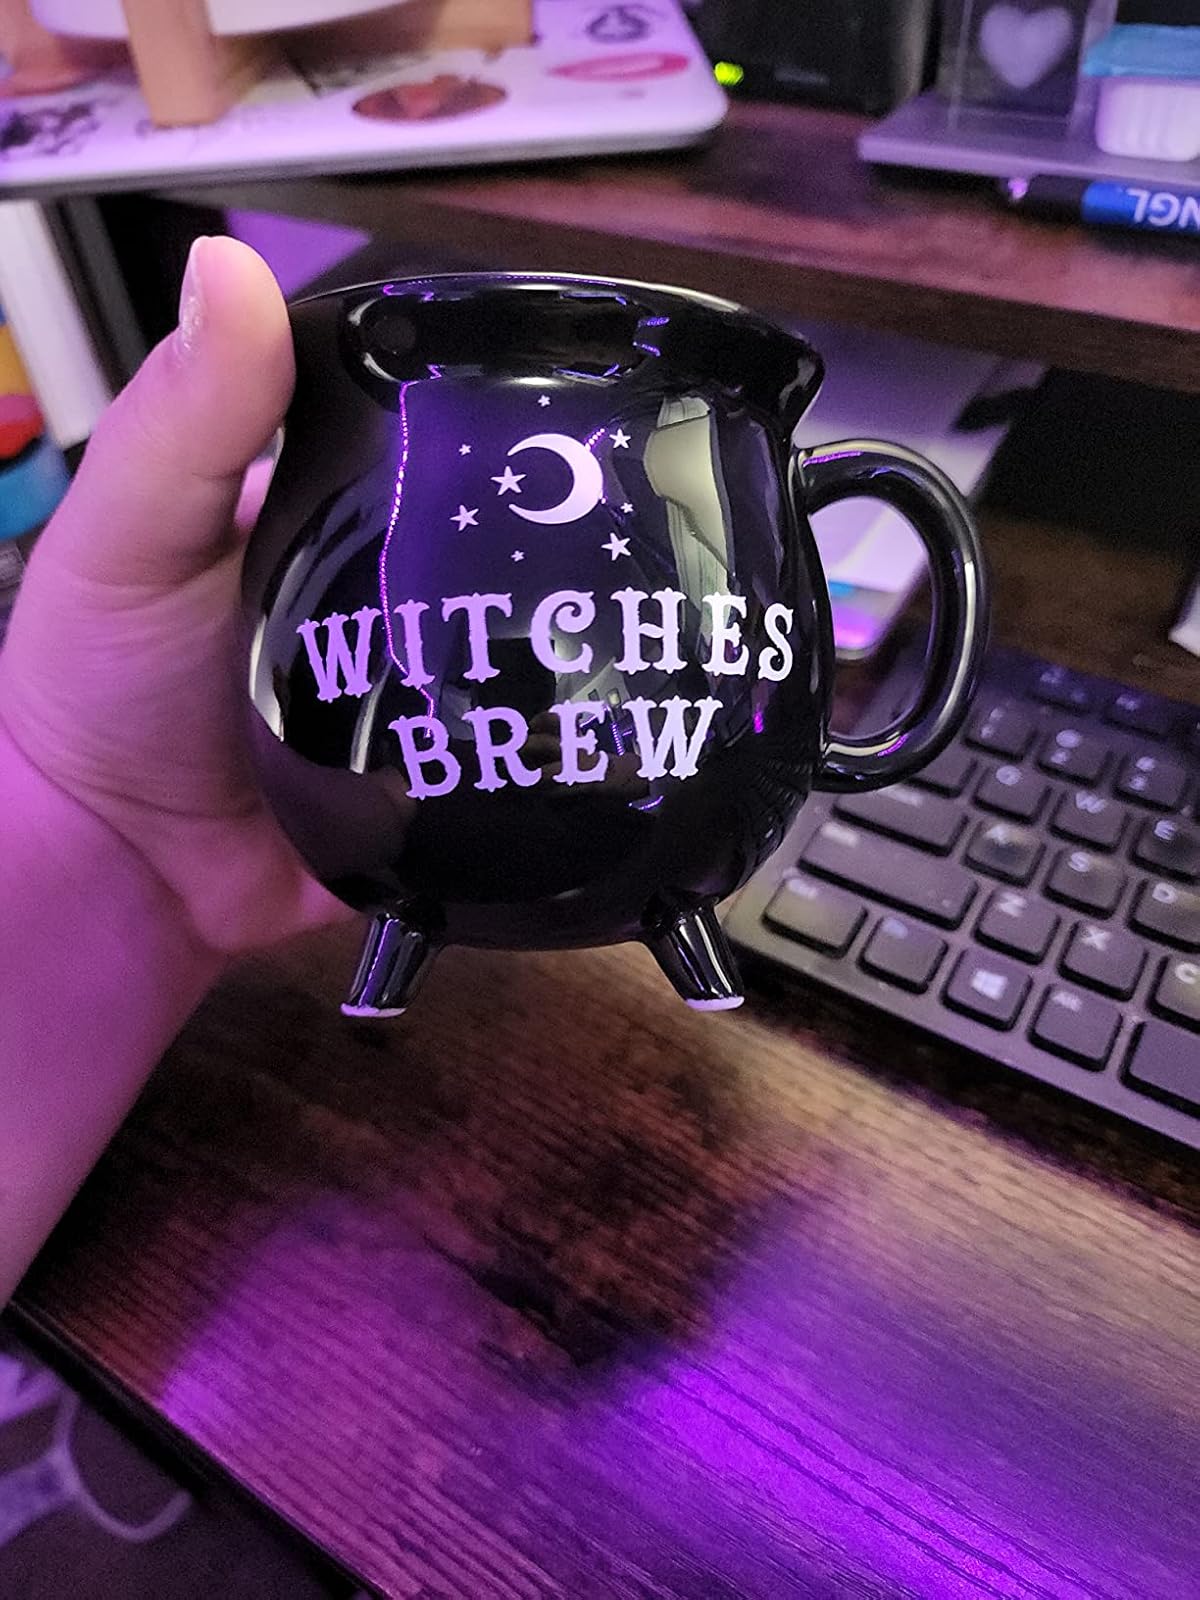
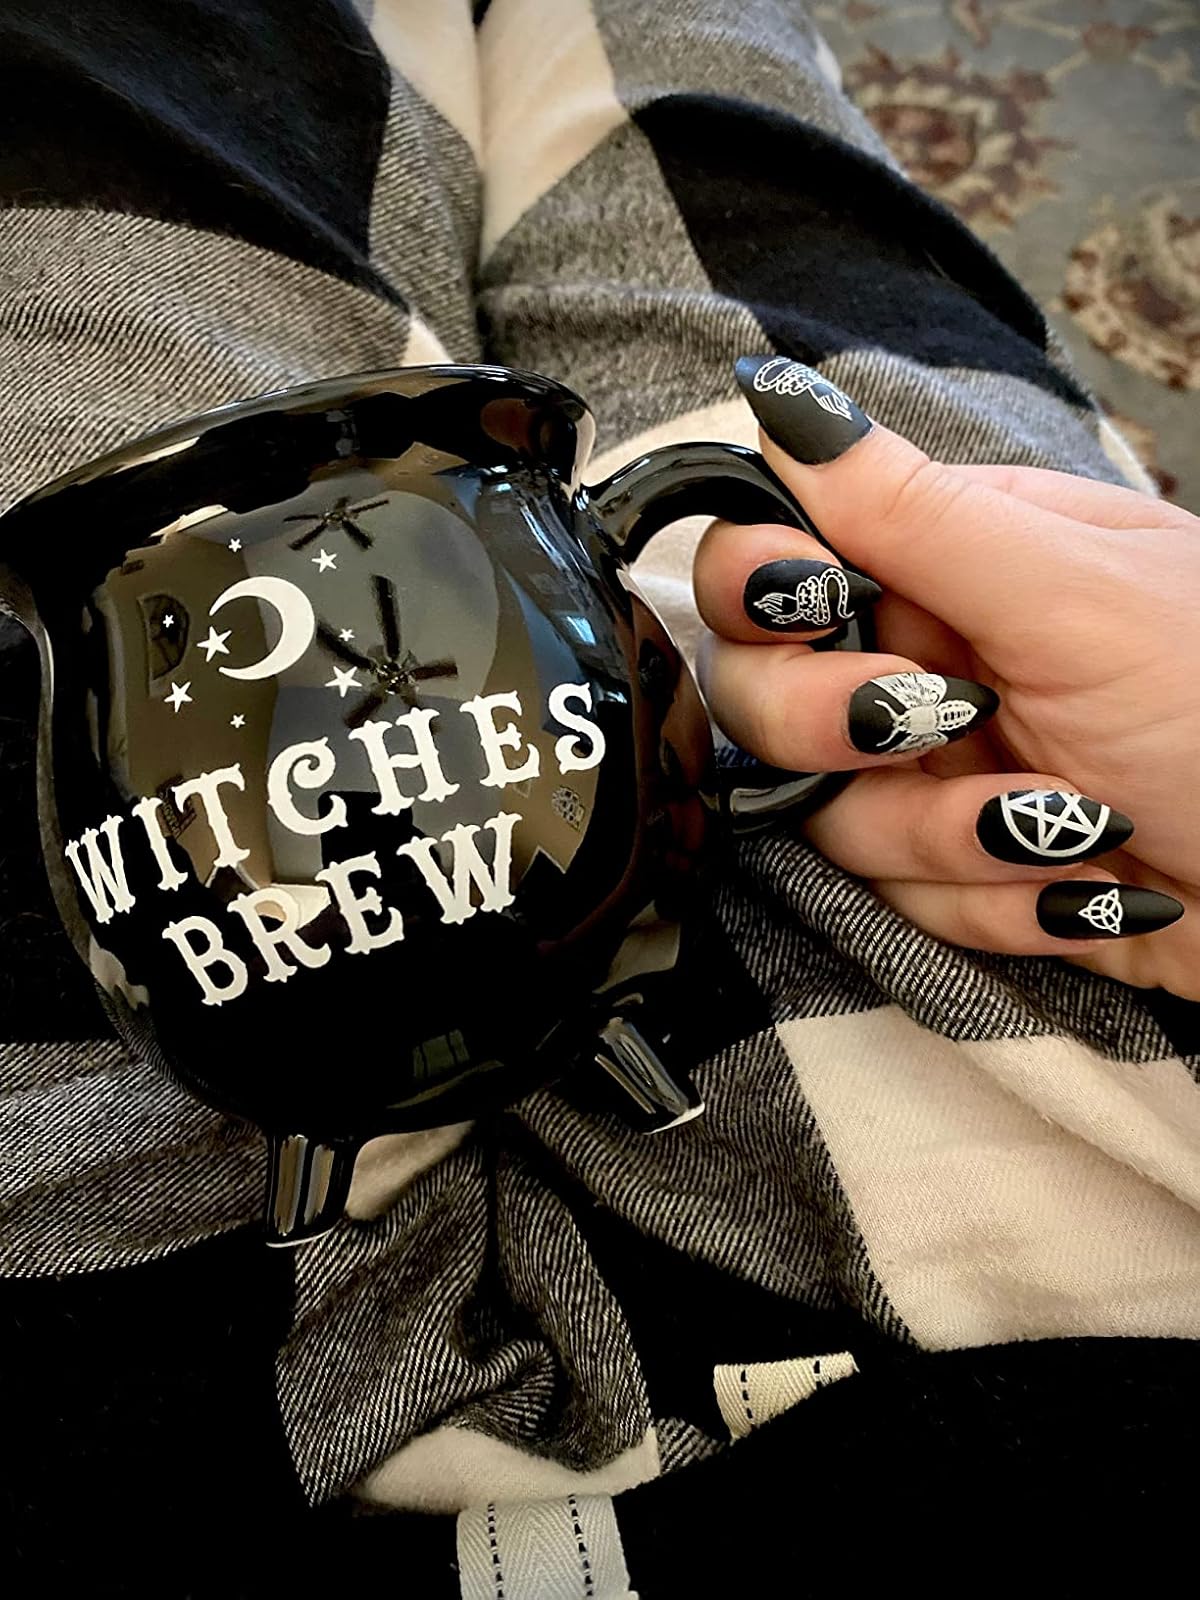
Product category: items_mug
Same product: yes